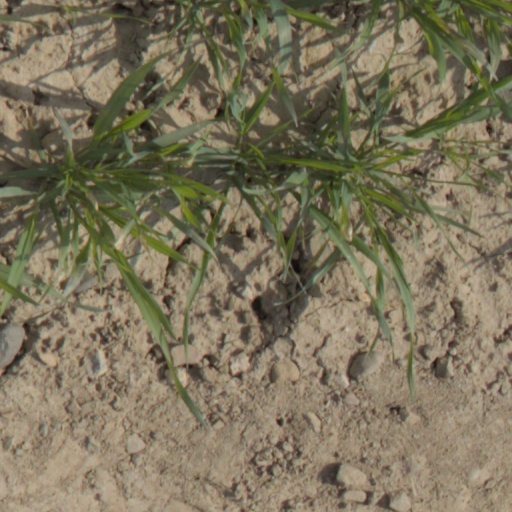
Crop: wheat